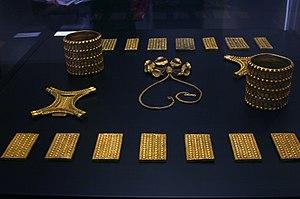
L'histoire de Carthage n'est guère facile à étudier du moins dans sa composante phénico-punique en raison de son assujettissement par les Romains à la fin de la Troisième guerre punique en 146 av. J.-C. Il ne reste en effet que peu de sources primaires carthaginoises et celles disponibles soulèvent davantage de questions qu'elles n'aident à la compréhension de l'histoire de la ville qui se posa en rivale de Rome.
Le trésor d'El Carambolo est un trésor appartenant à la civilisation de Tartessos, découvert le 30 septembre 1958 à El Carambolo près de Séville, en Espagne.